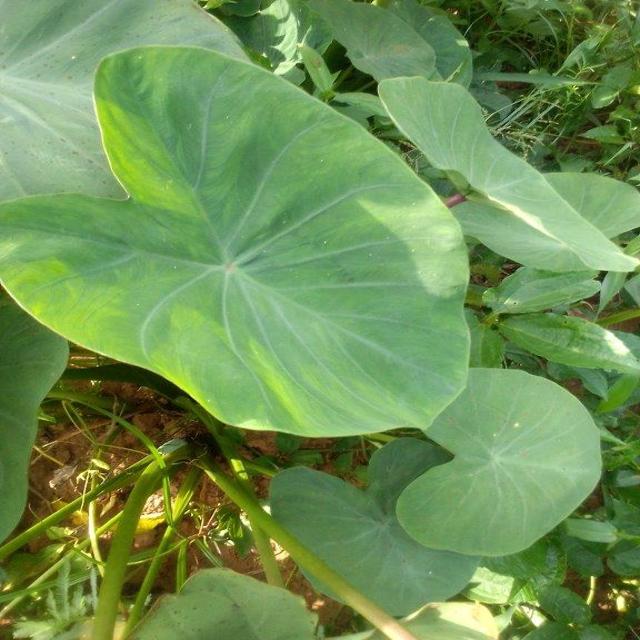
Label: Early_Blight